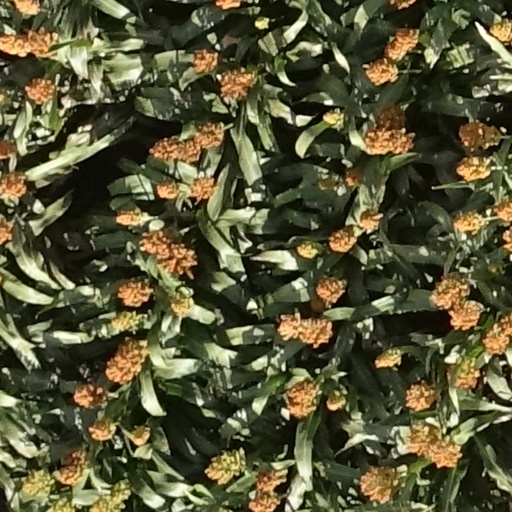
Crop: sorghum